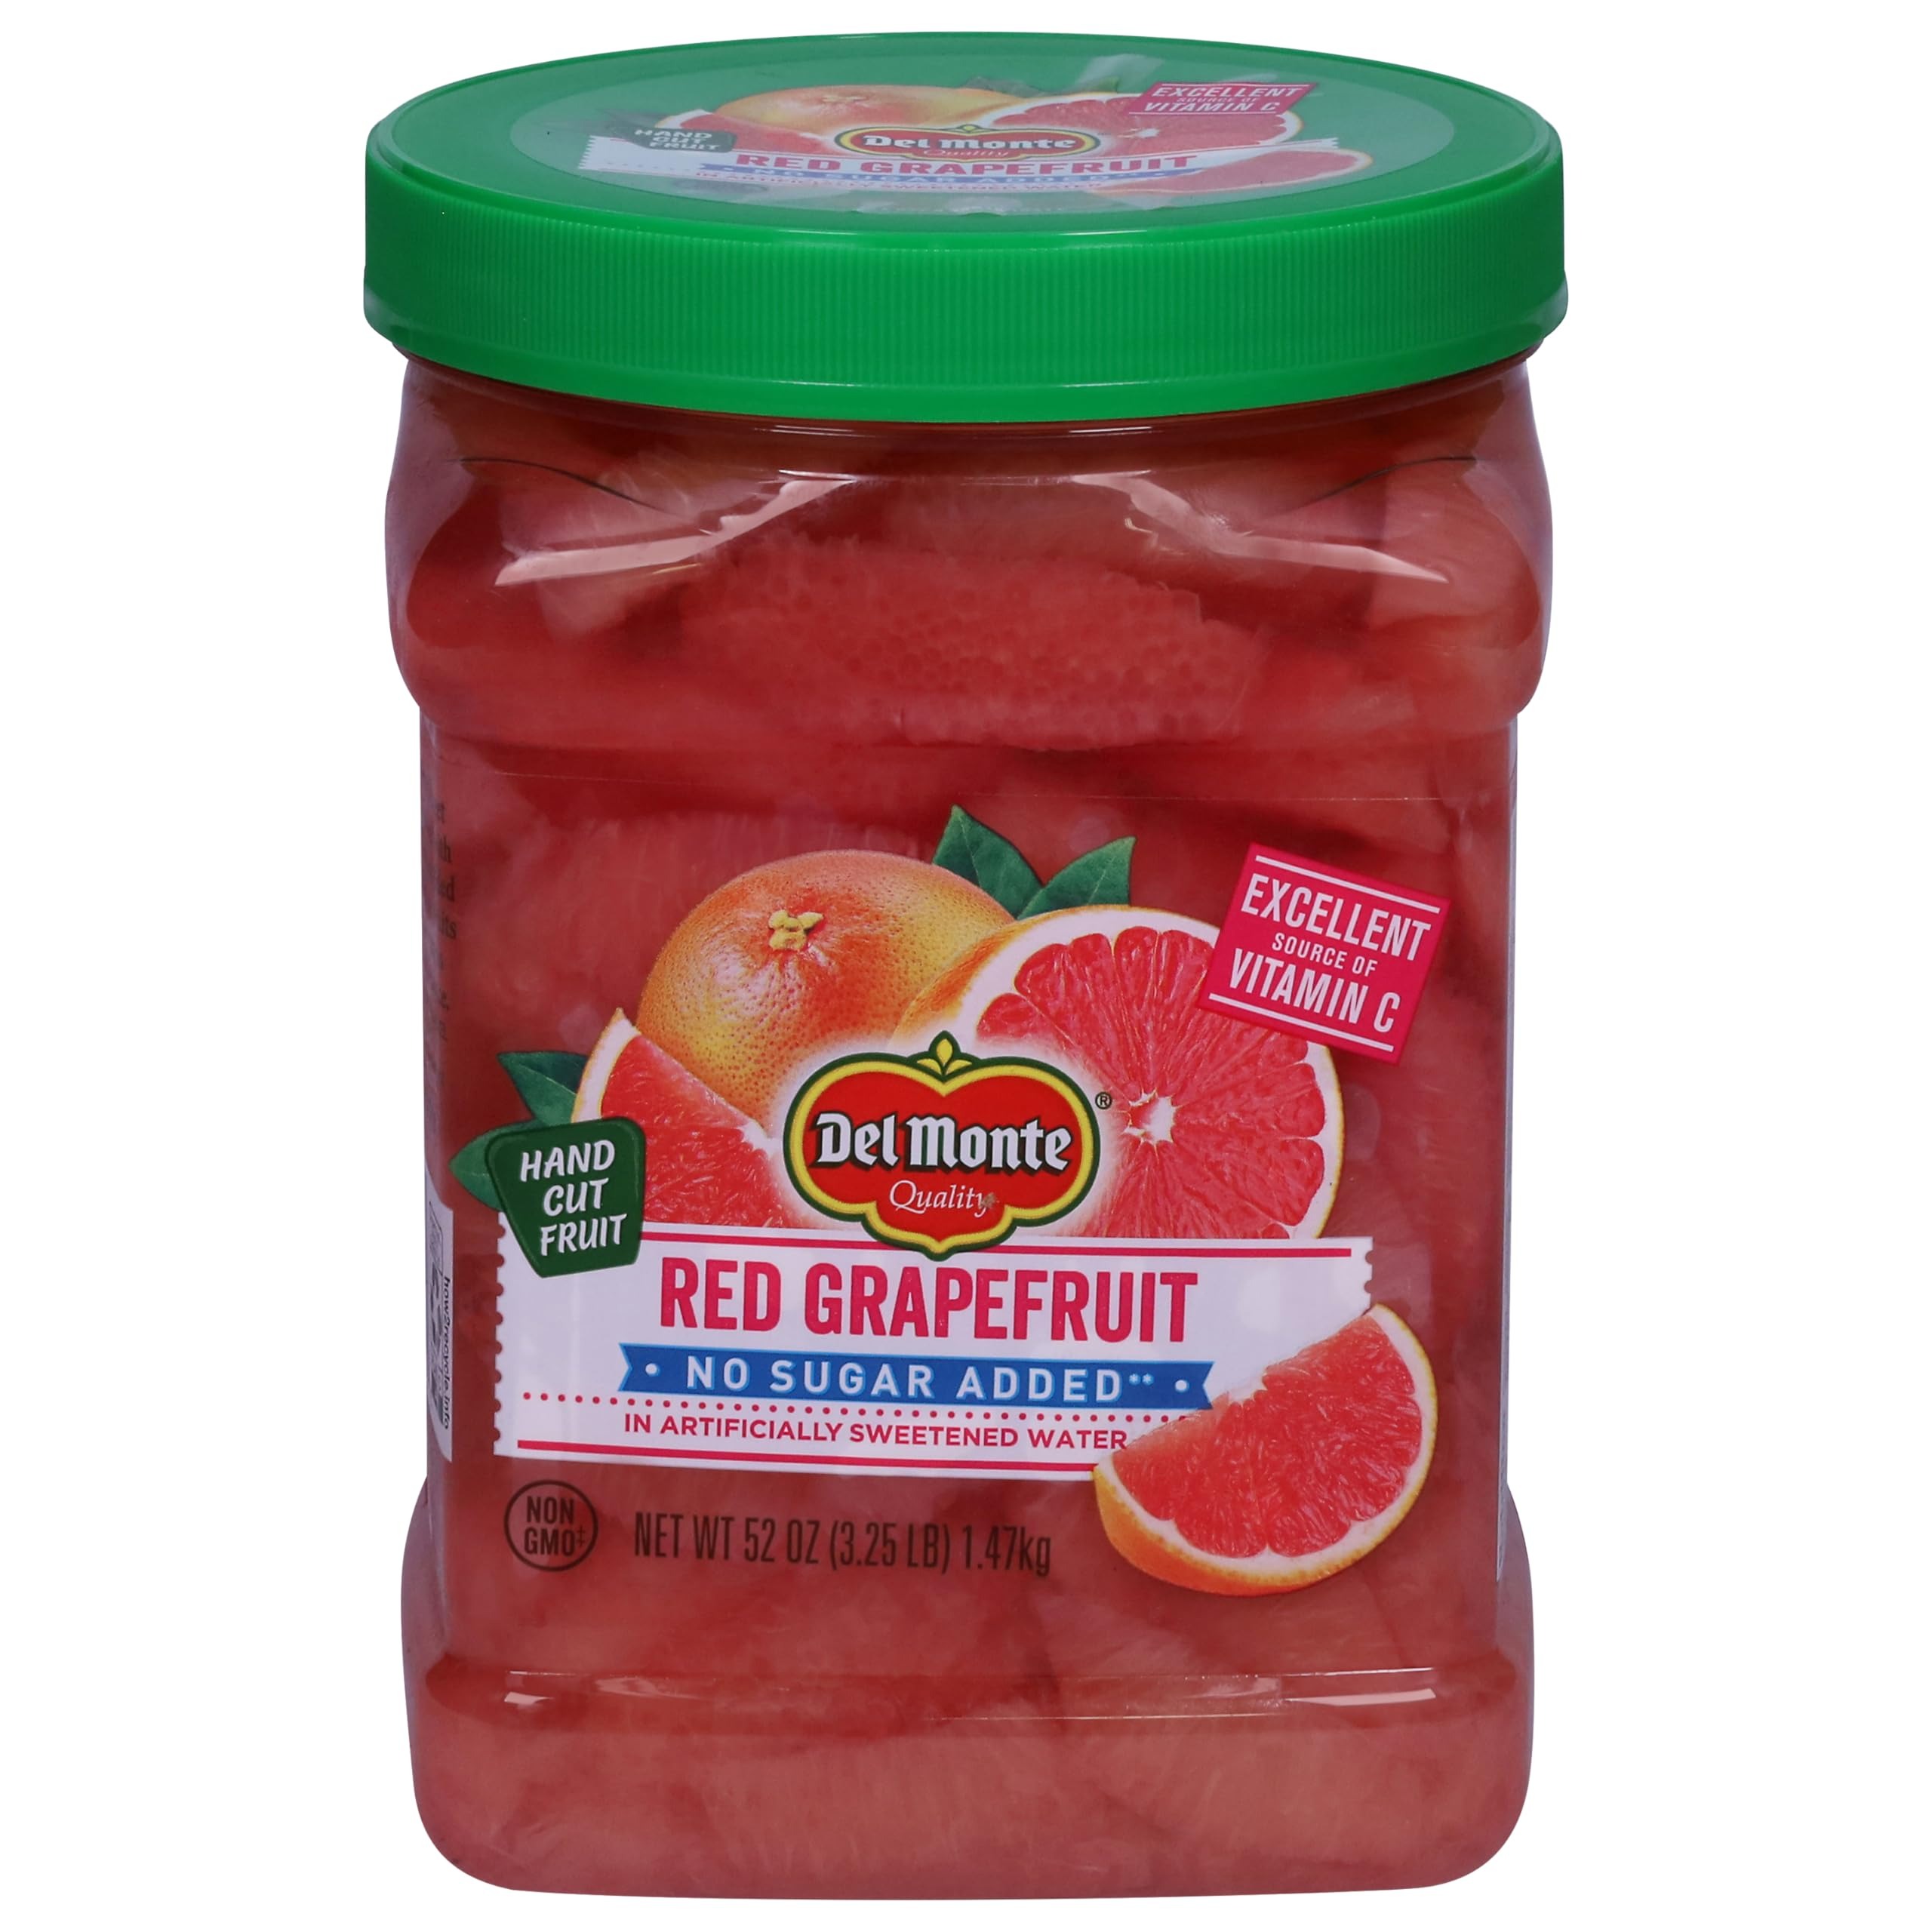
Item Name: Del Monte, Red Grapefruit No Sugar, 52 Ounce
Product Description: Canned And Jarred Grapefruits
Value: 52.0
Unit: Fl Oz

Price: 8.97